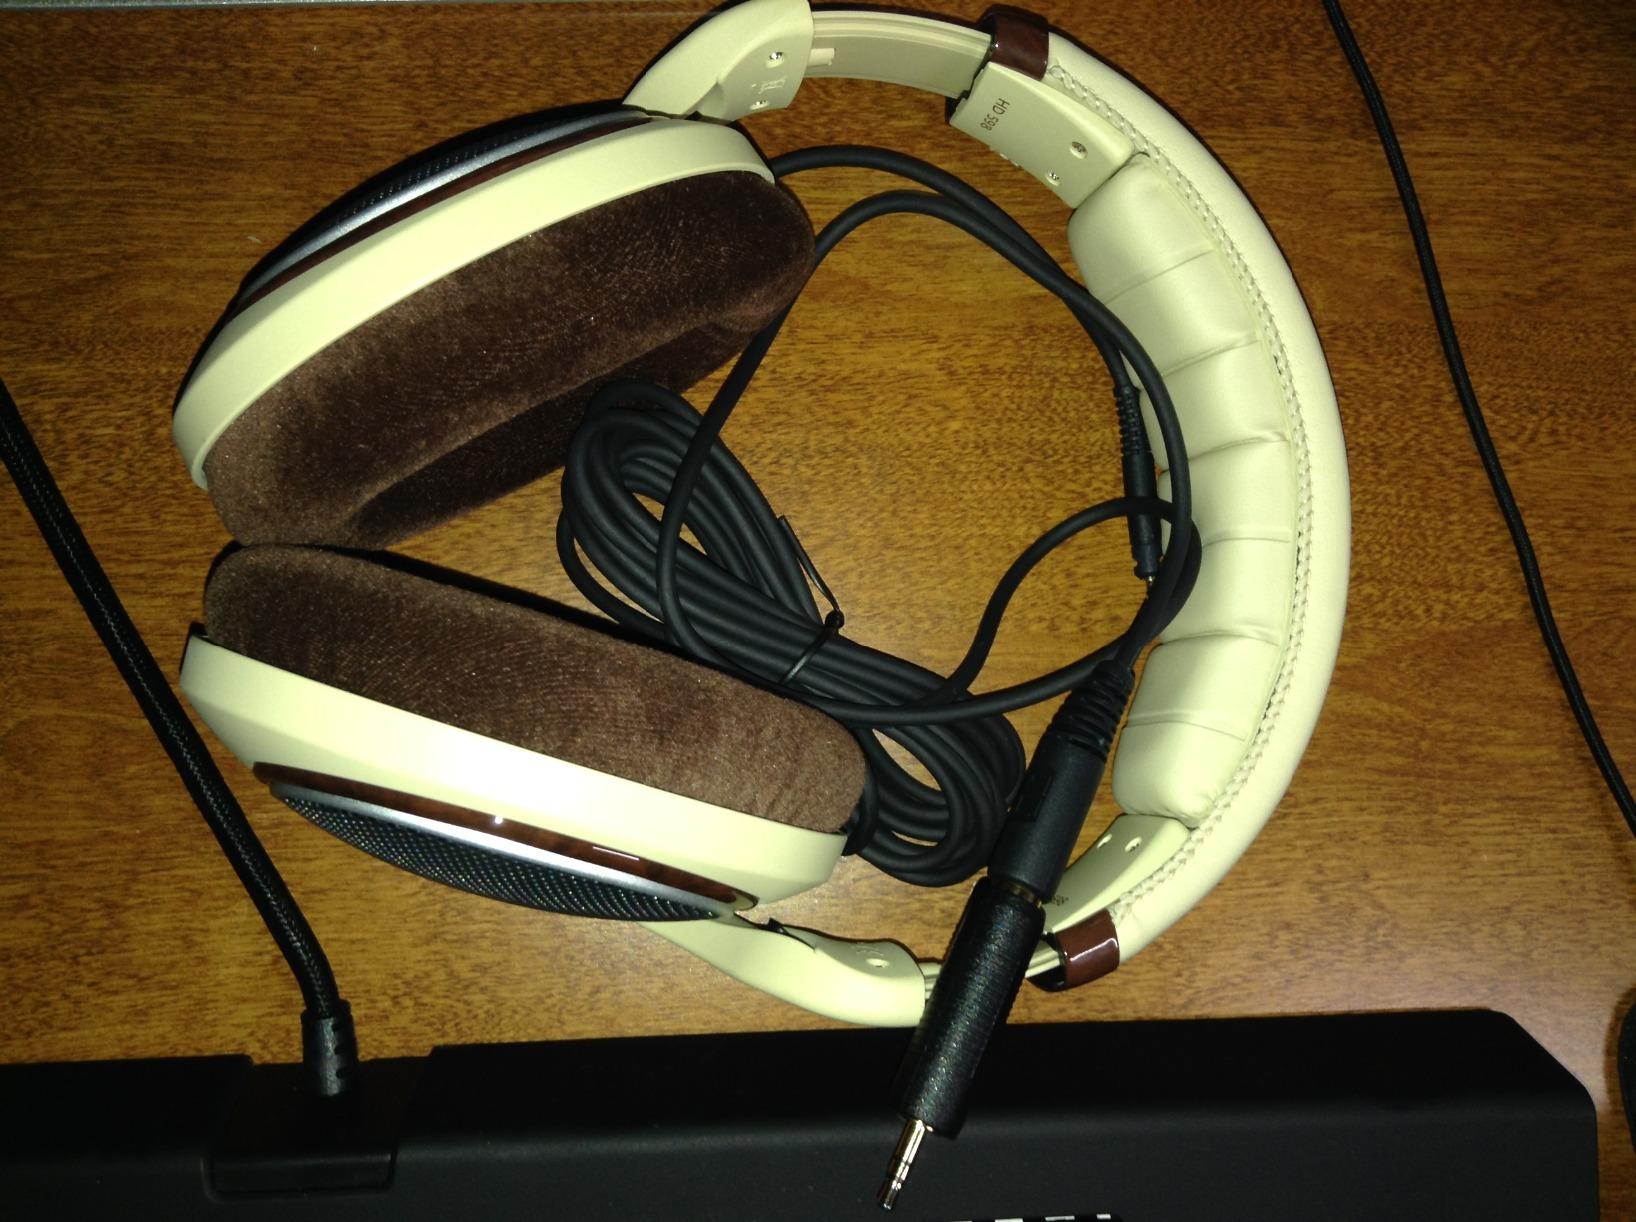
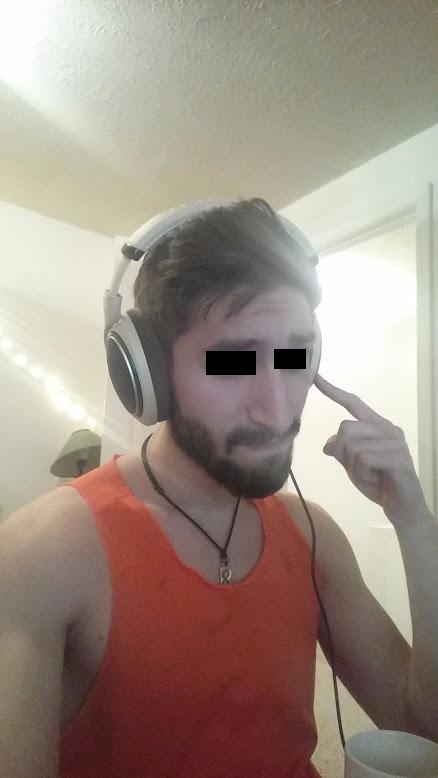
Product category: headphones
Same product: yes